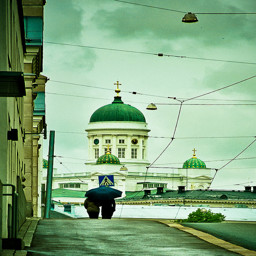
A church with a green dome and a cross on the top.
A massive cathedral looms above two people walking down a street.
Domed white building with a green covering on the ceiling.
People are walking near a church holding umbrellas.
Two people walking under an umbrella towards a building.